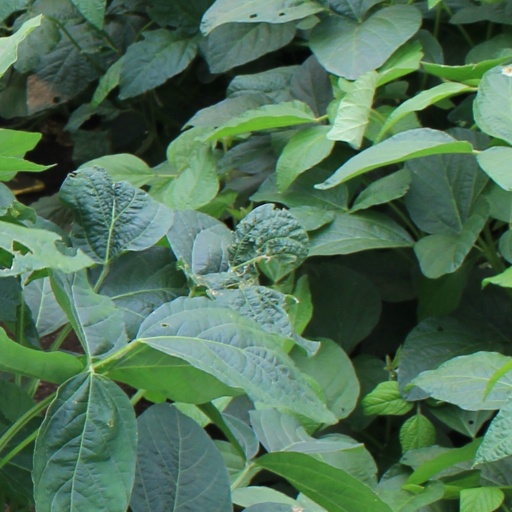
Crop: soybean